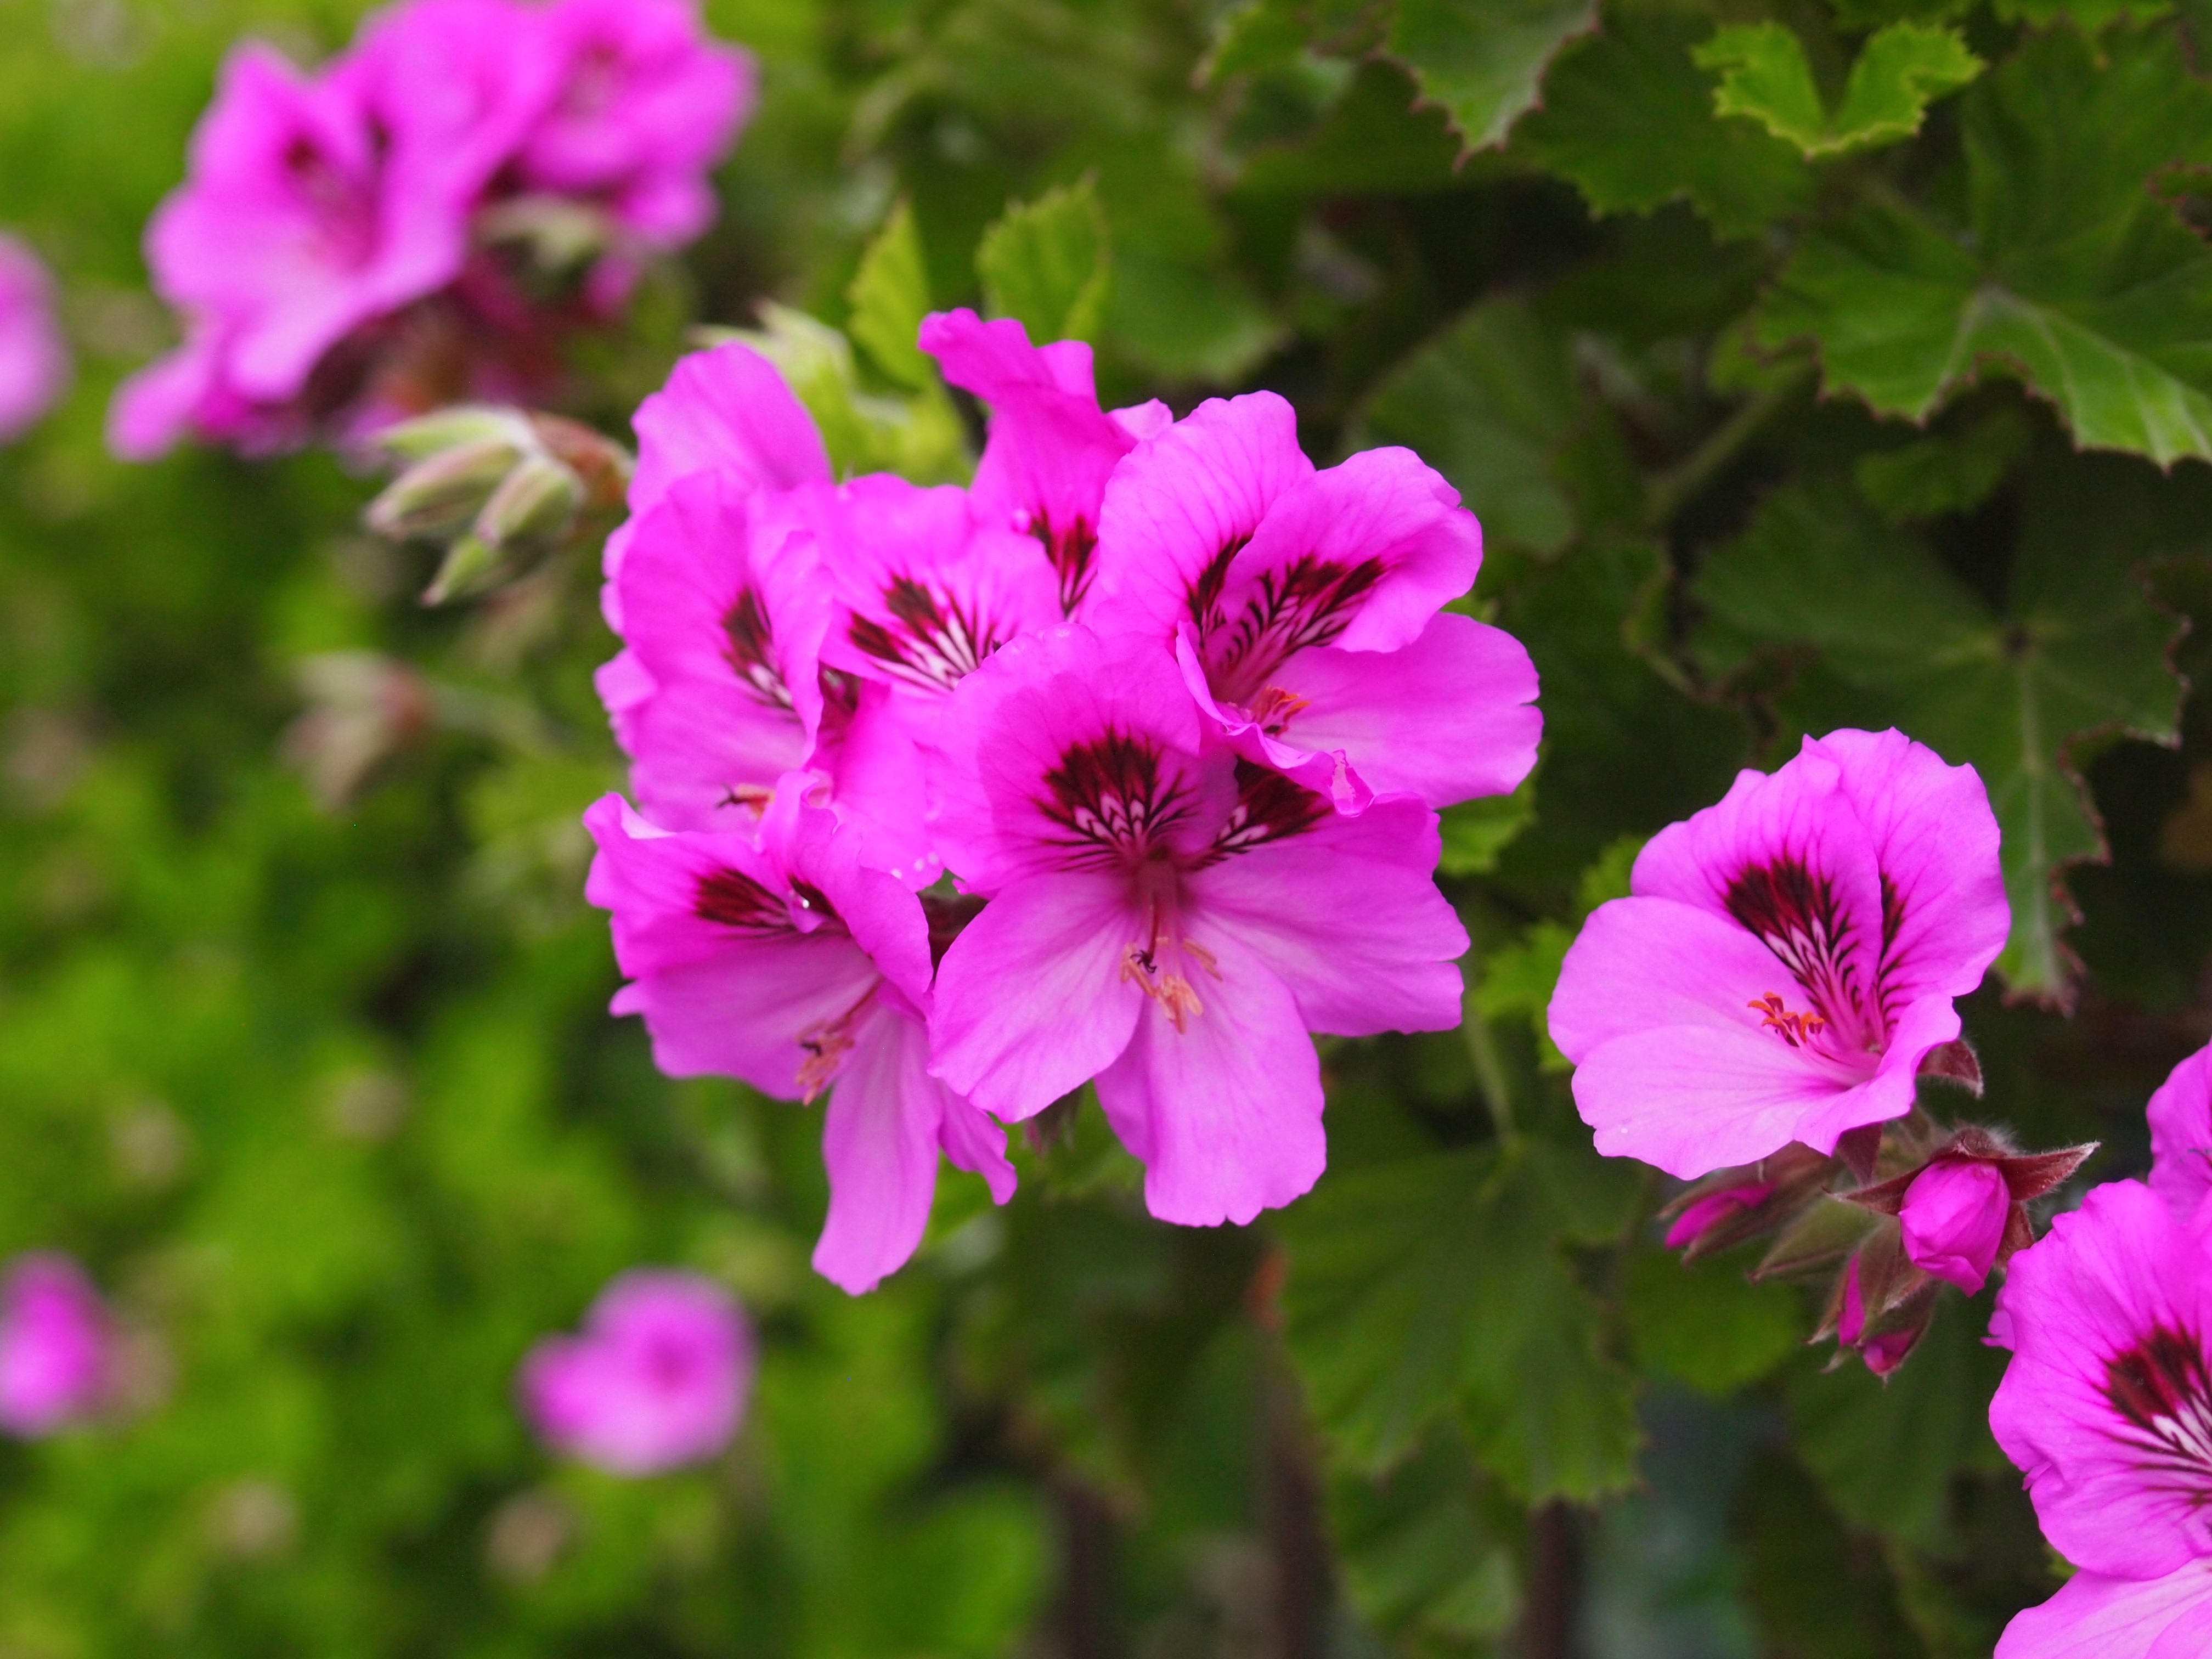
plant, flower, petal, green, botany, pink, flora, flowers, geranium, shrub, flowering plant, flowers purple, annual plant, woody plant, land plant, geraniales